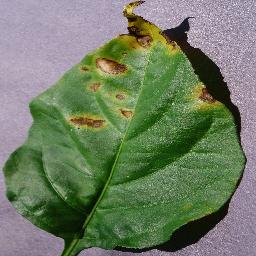
Label: Pepper,_bell___Bacterial_spot